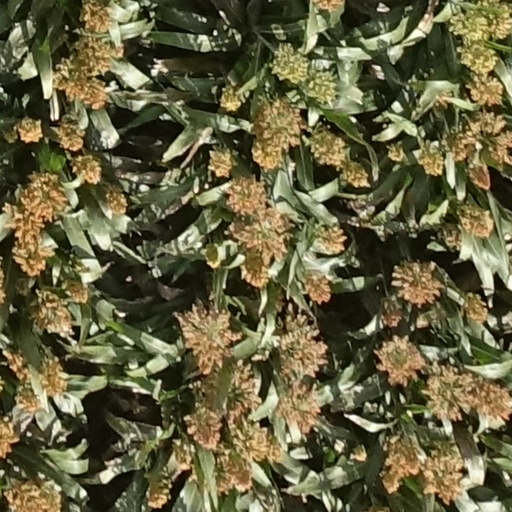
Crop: sorghum